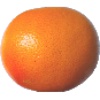
Label: Grapefruit Pink 1